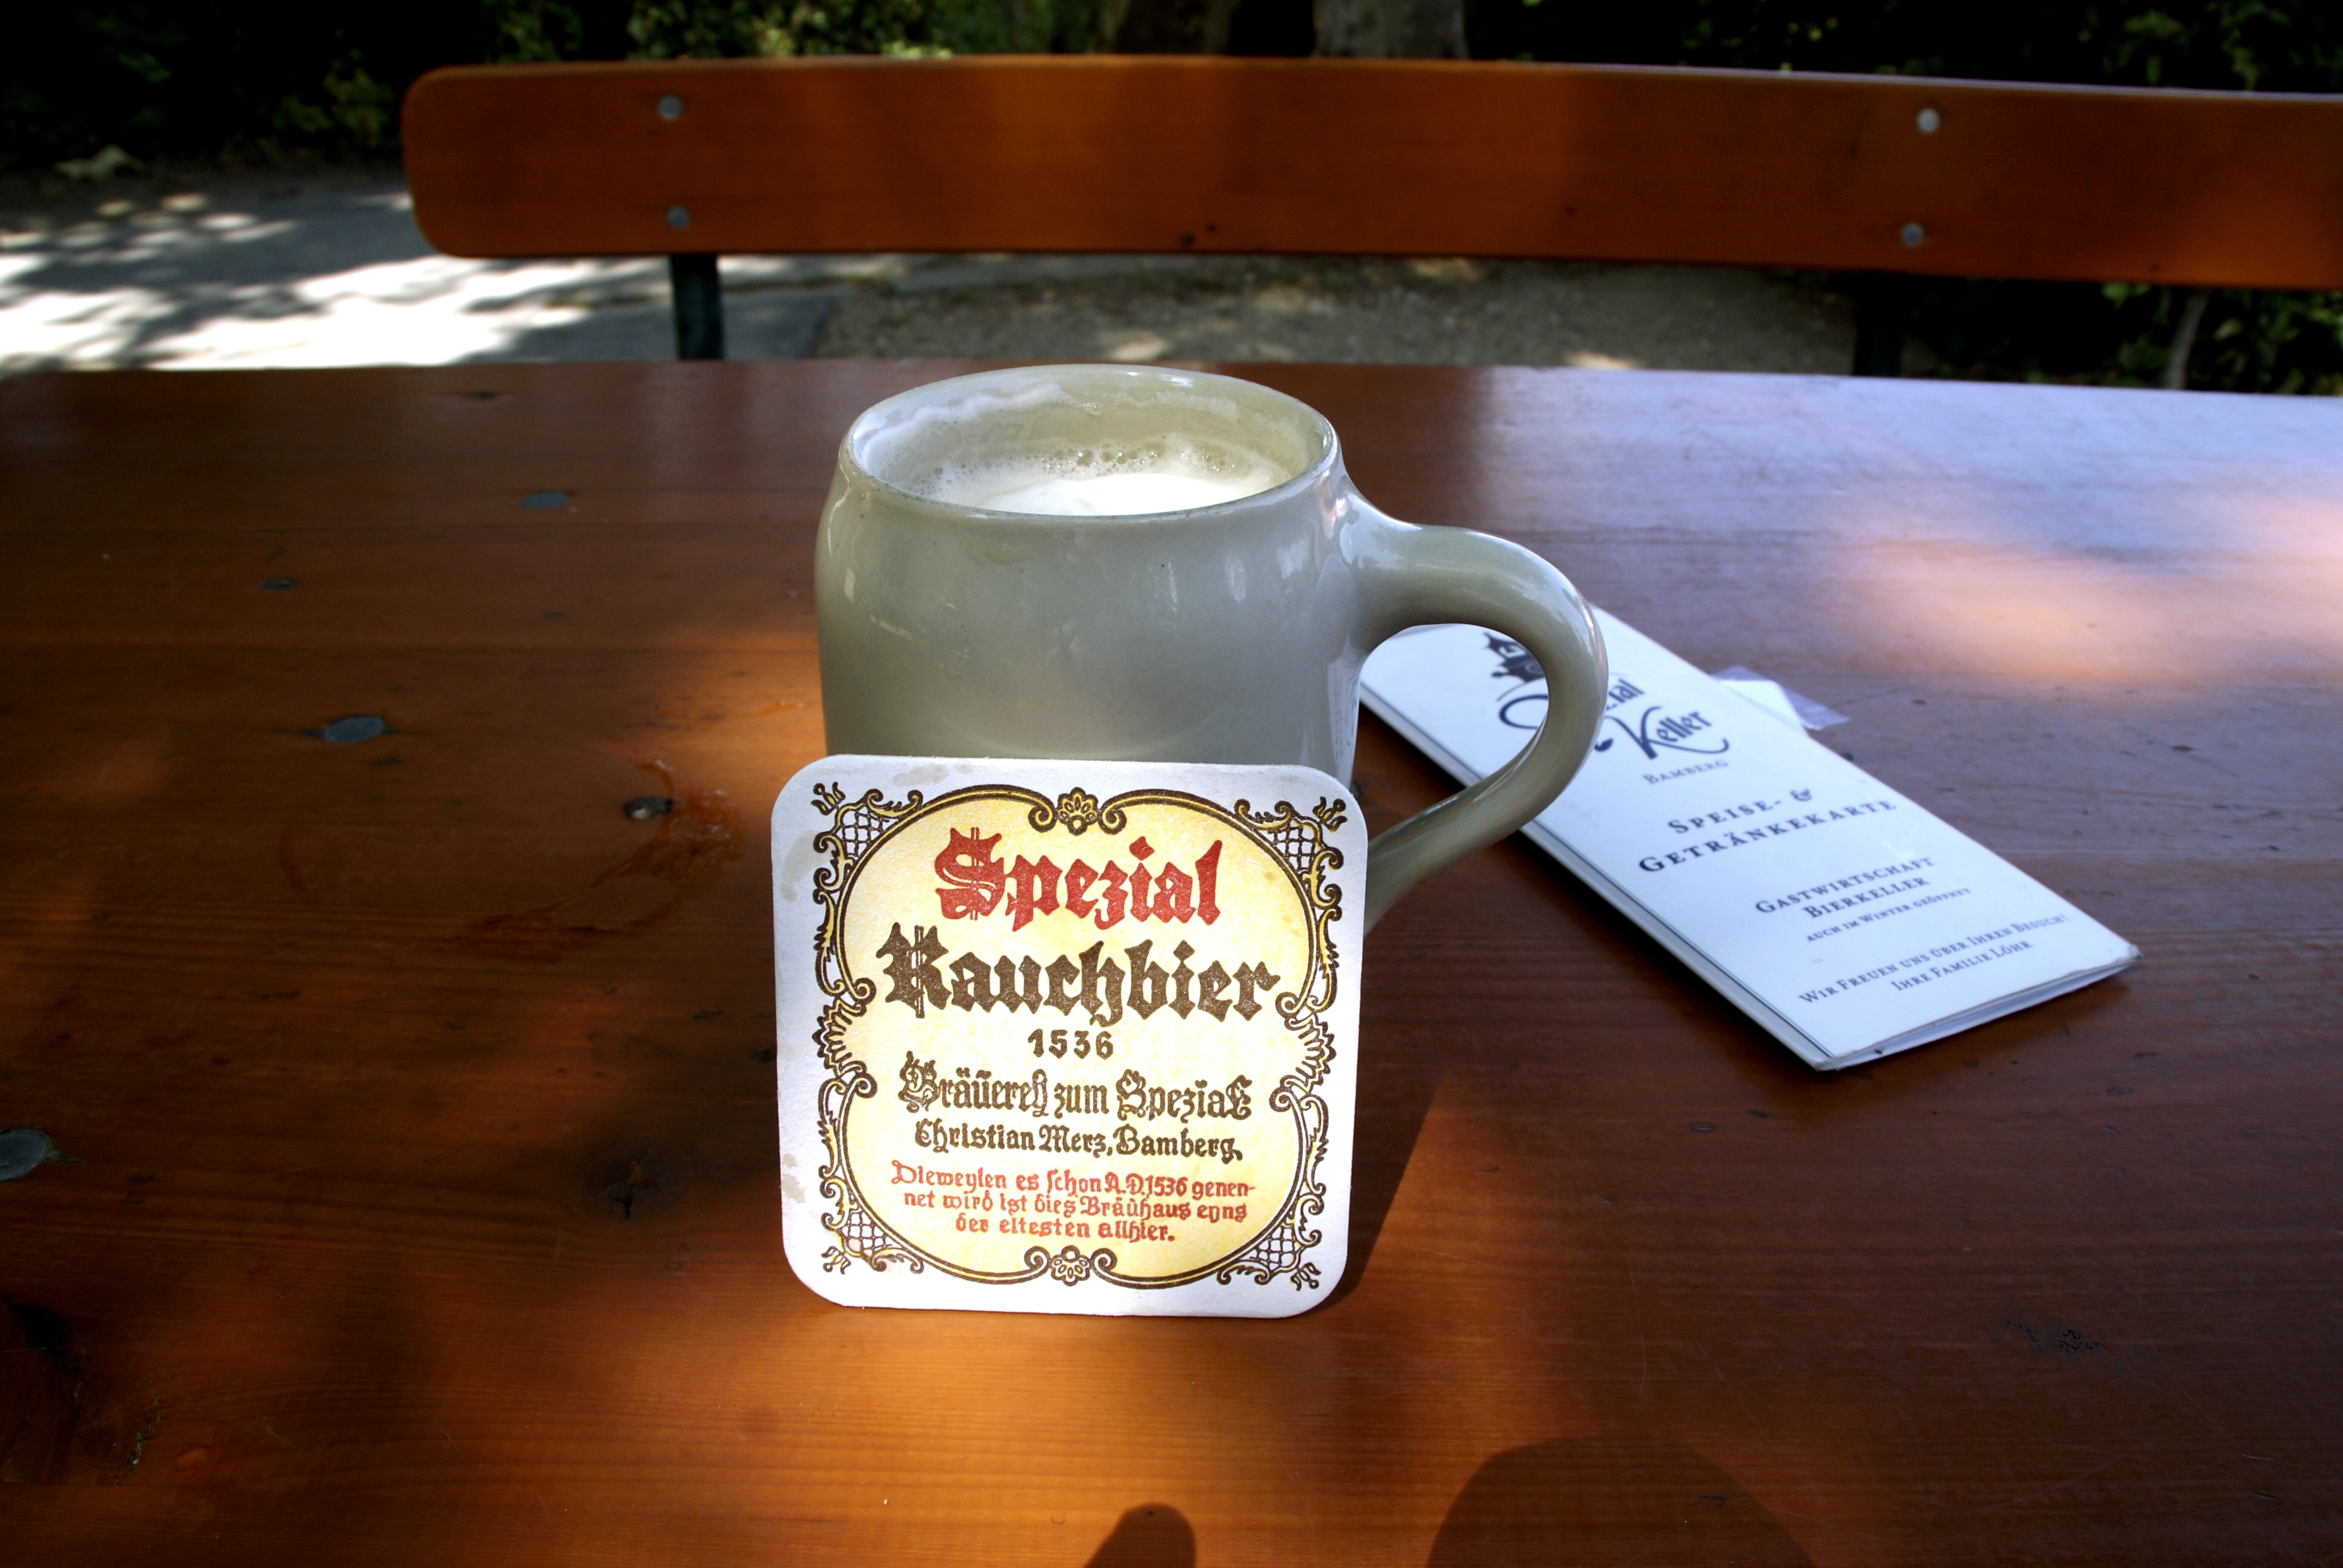
table, wood, celebration, cup, food, ceramic, drink, object, mug, lighting, map, beer, alcohol, beaker, germany, bavaria, liqueur, shape, gastronomy, oktoberfest, beverages, brewery, prost, flavor, beer garden, krug, brow, beer mug, beer pub, beer coasters, brewed, distilled beverage